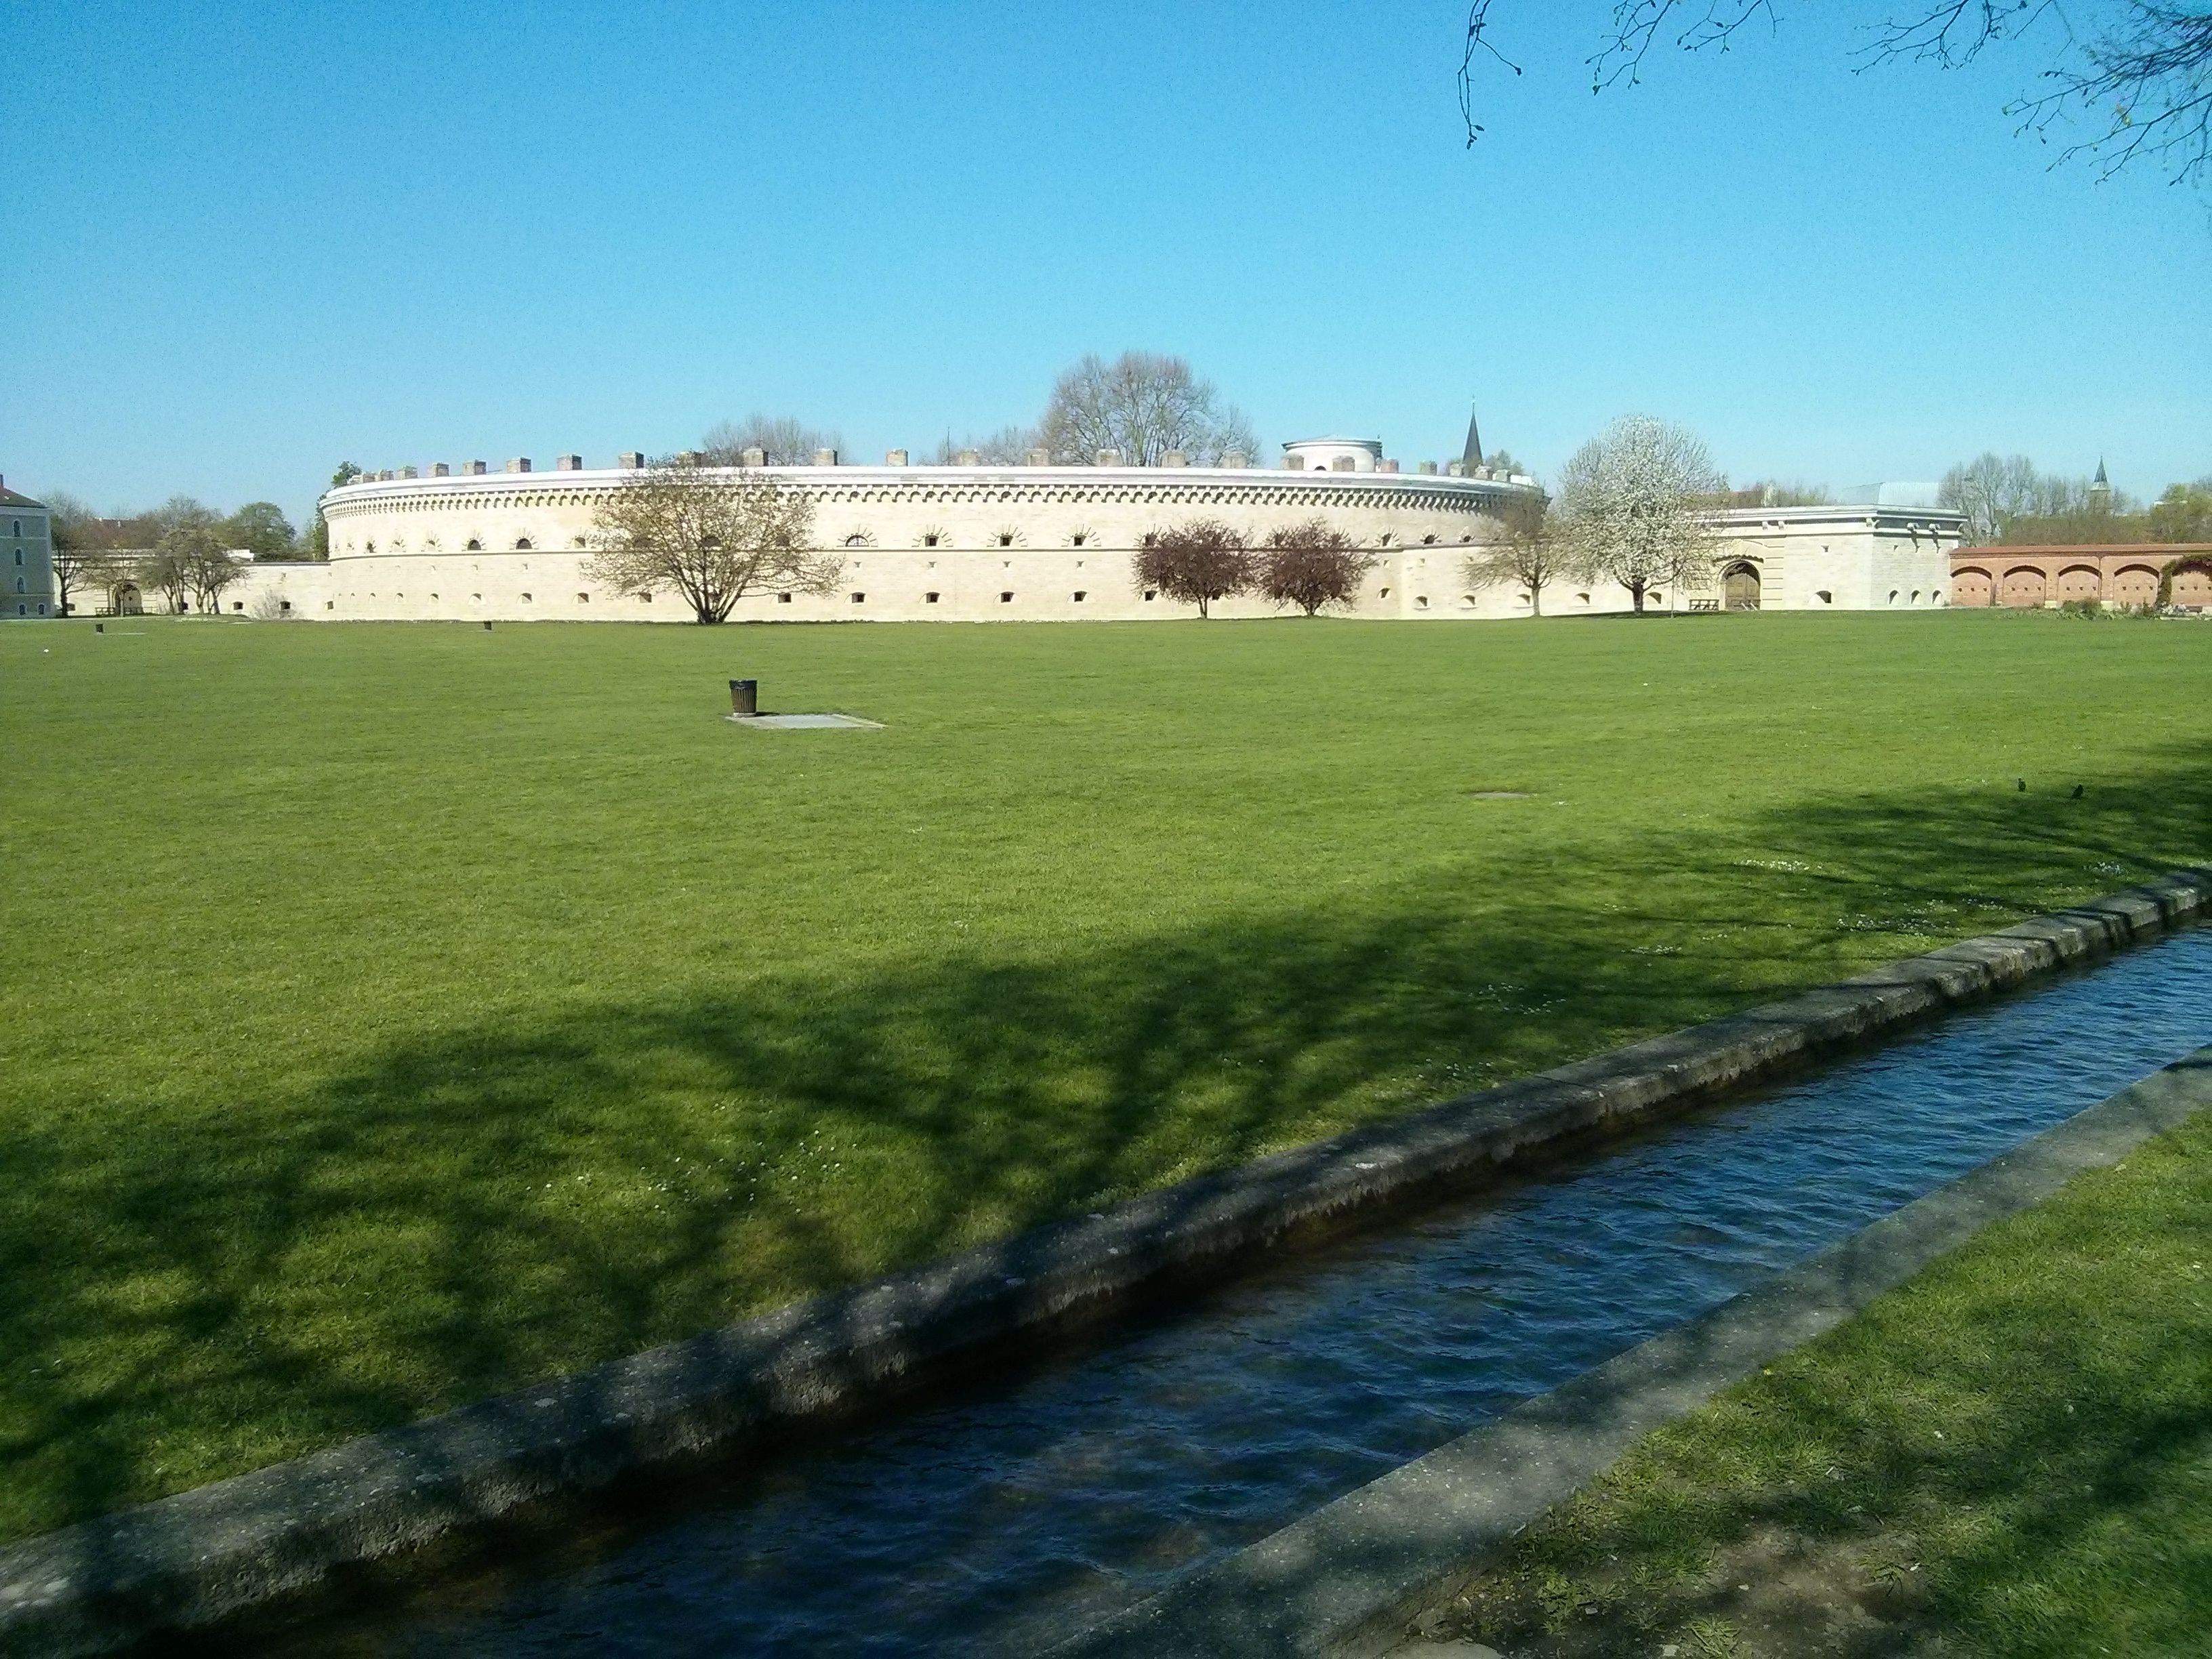
landscape, grass, structure, lawn, reservoir, waterway, bavaria, estate, rural area, ingolstadt, army museum, sport venue